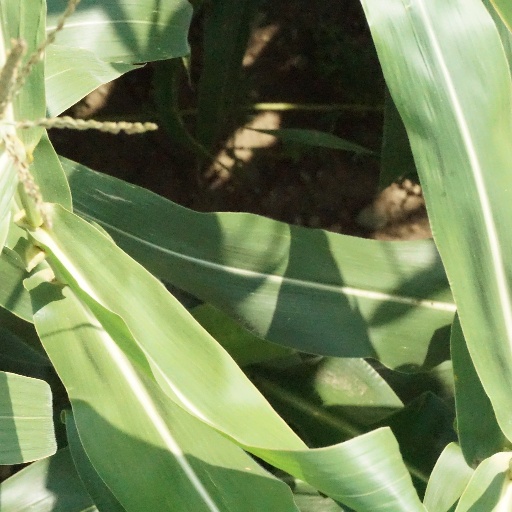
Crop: maize; corn